St. John's Church, Leukershausen

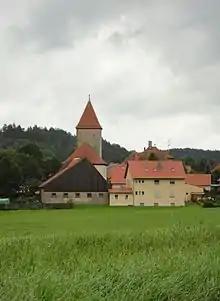
Johanneskirche, looking eastward

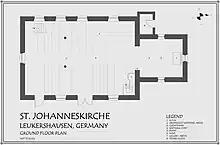
Floor Plan

St. John's Church (German: St. Johanneskirche) is a historic Lutheran church in the village of Leukershausen, Schwäbisch Hall in Baden-Württemberg, Germany.